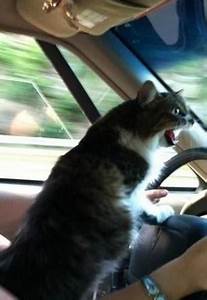
Label: cat